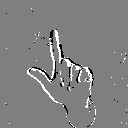
ASL letter: l